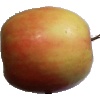
Label: Apple Pink Lady 1